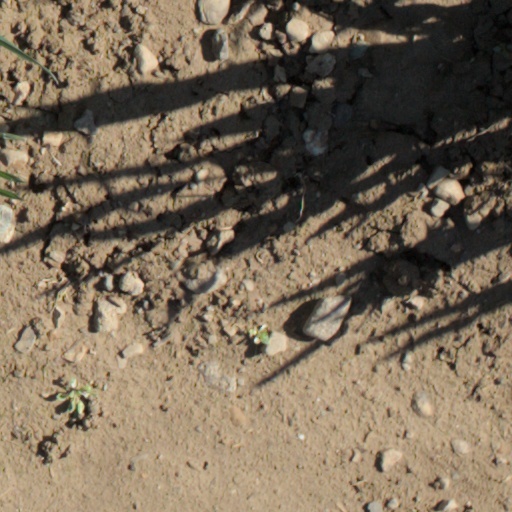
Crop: wheat